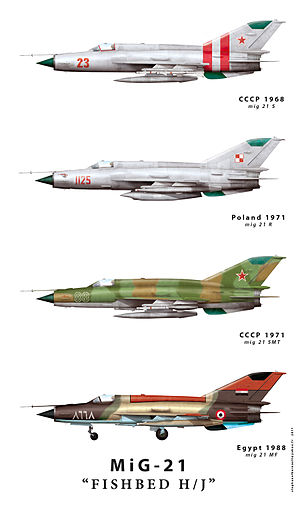
Mikojan-Gurevitj MiG-21 / Versioner
Fishbed H/J-familien
Mikojan-Gurevitj MiG-21 er et supersonisk jagerfly designet af Sovjetunionens Mikojan-Gurevitj-bureau. Flyets design med en deltavinge gav flyet tilnavnet “Balalajka” grundet ligheden med det trekantede russiske strengeinstrument. Den første prototype fløj i 1959, og der blev i perioden frem til 1985 fremstillet i alt 11.496 eksemplarer af flyet i forskellige versioner.